Panzergewinde

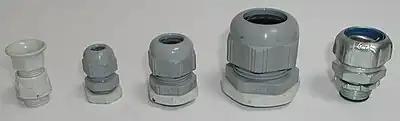
An assortment of PG cable glands. Similar glands with DIN/ISO metric threads are also available.

The Stahlpanzerrohrgewinde ("steel conduit thread") standard for screw threads, more often called by the shortened Panzergewinde, was a technical standard created in Germany and subsequently used in Switzerland, Austria, and other neighboring European countries. It has been retracted. The thread is used to join pieces of electrical conduit and cable glands.